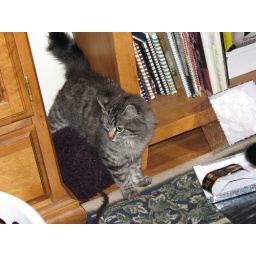
Ghost brought this cat in to the house last night to play.